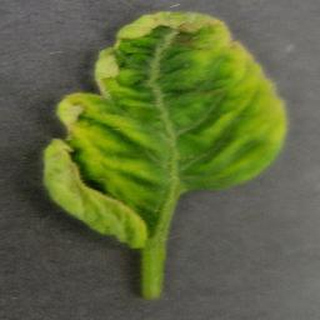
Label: tomato_yellow_leaf_curl_virus